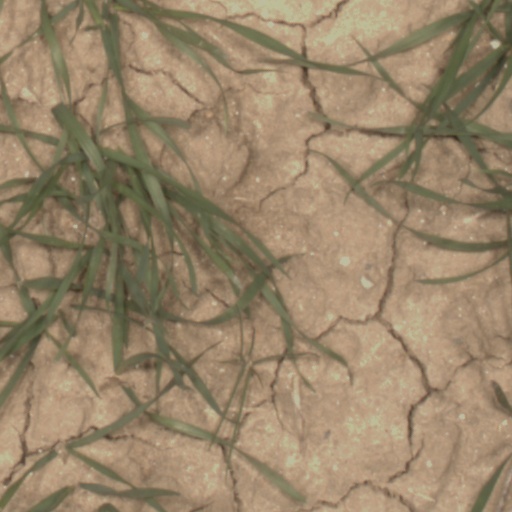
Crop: wheat